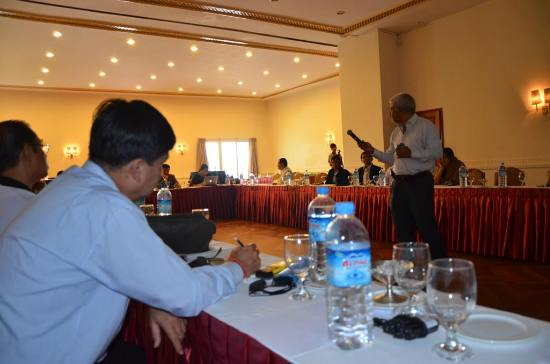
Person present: Yes